Escherichia coli O157:H7

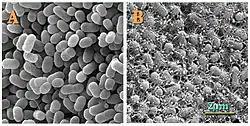
Topographical images of colonies of "E. coli" O157:H7 strains (A) 43895OW ("curli" non-producing) and (B) 43895OR ("curli" producing) grown on agar for 48 h at 28°C

"Escherichia coli" O157:H7 is a serotype of the bacterial species "Escherichia coli" and is one of the Shiga-like toxin–producing types of "E. coli". It is a cause of disease, typically foodborne illness, through consumption of contaminated and raw food, including raw milk and undercooked ground beef. Infection with this type of pathogenic bacteria may lead to hemorrhagic diarrhea, and to kidney failure; these have been reported to cause the deaths of children younger than five years of age, of elderly patients, and of patients whose immune systems are otherwise compromised.